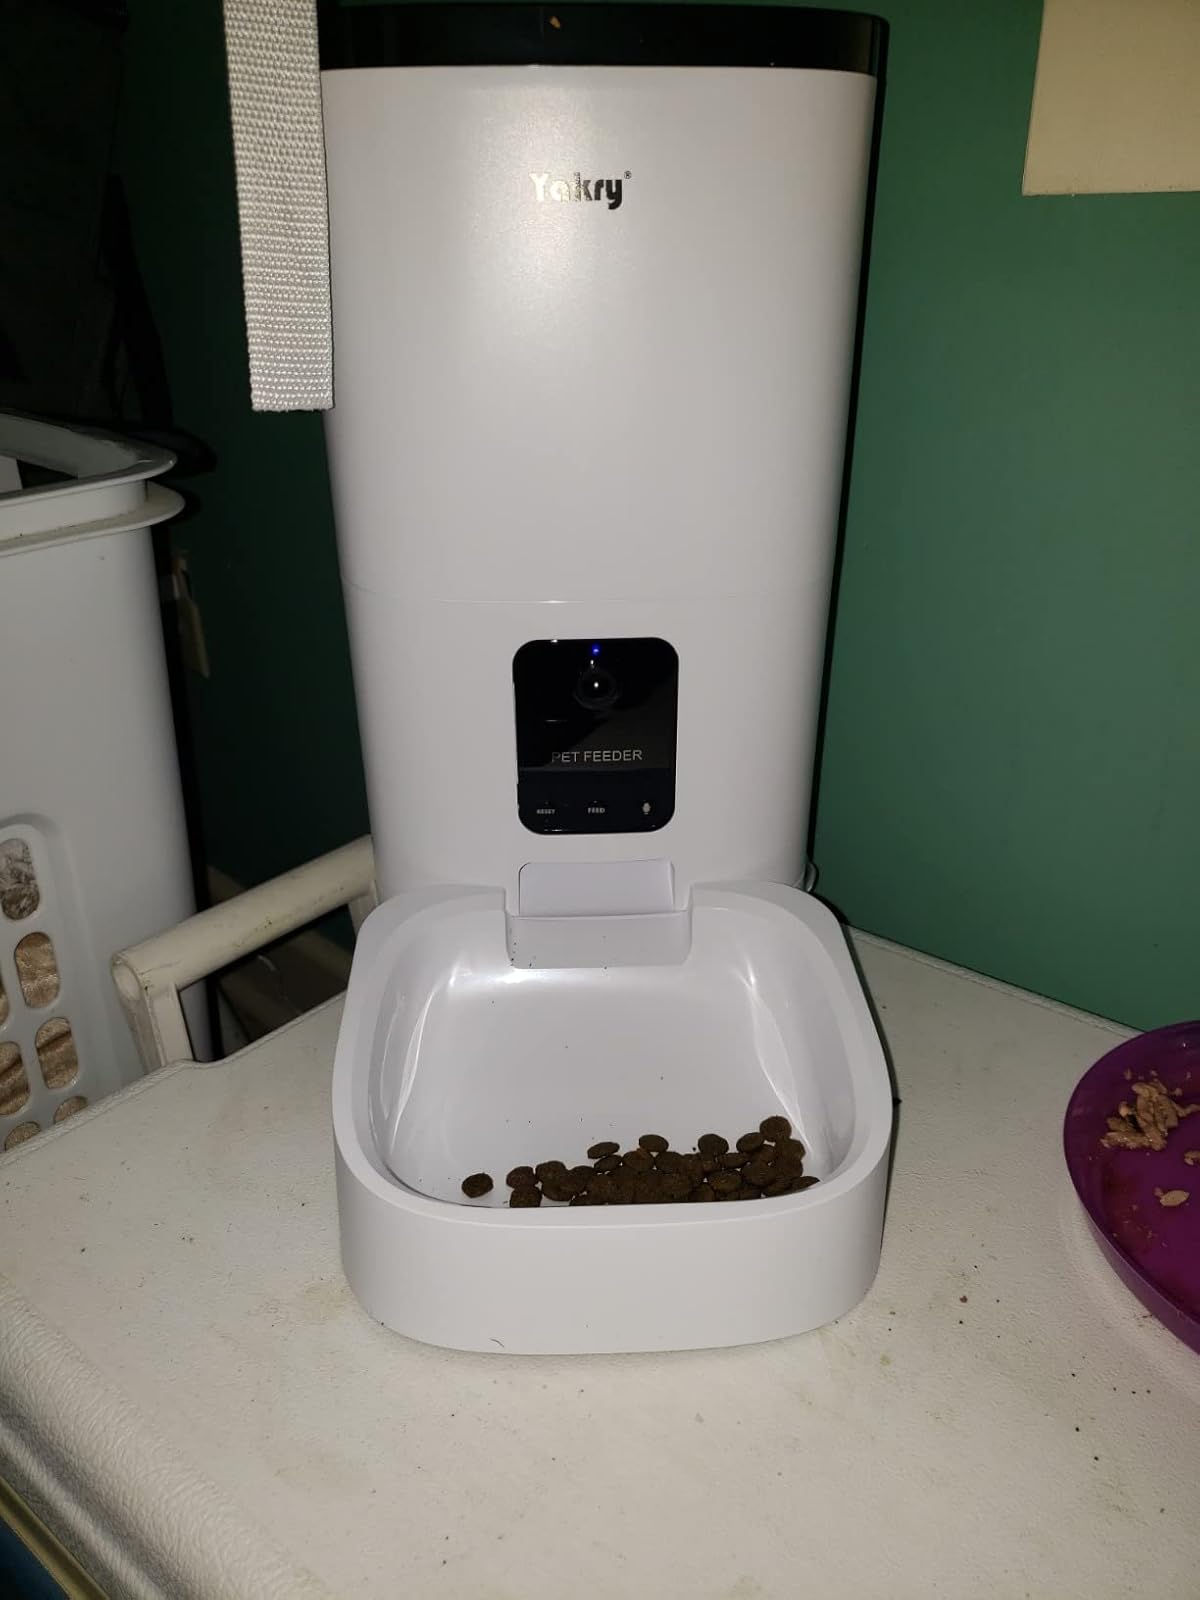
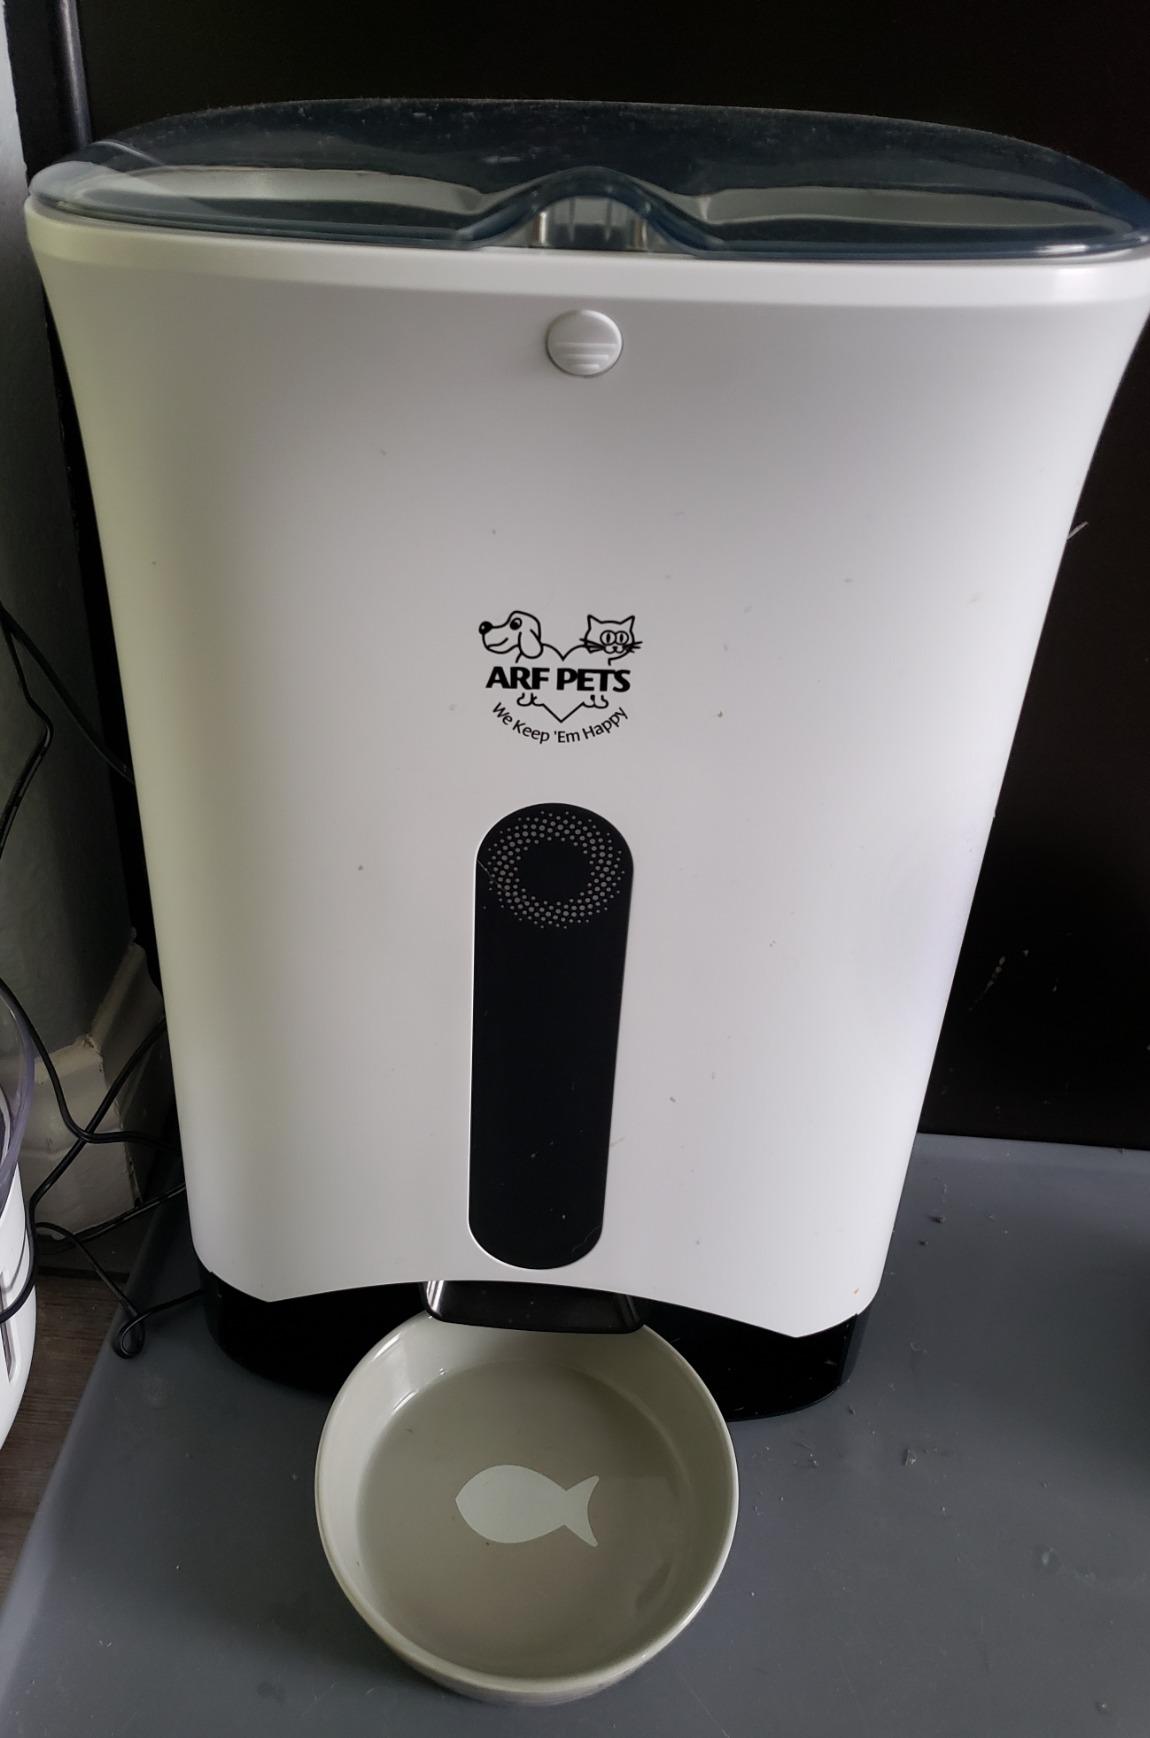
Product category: items_feeder
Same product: no